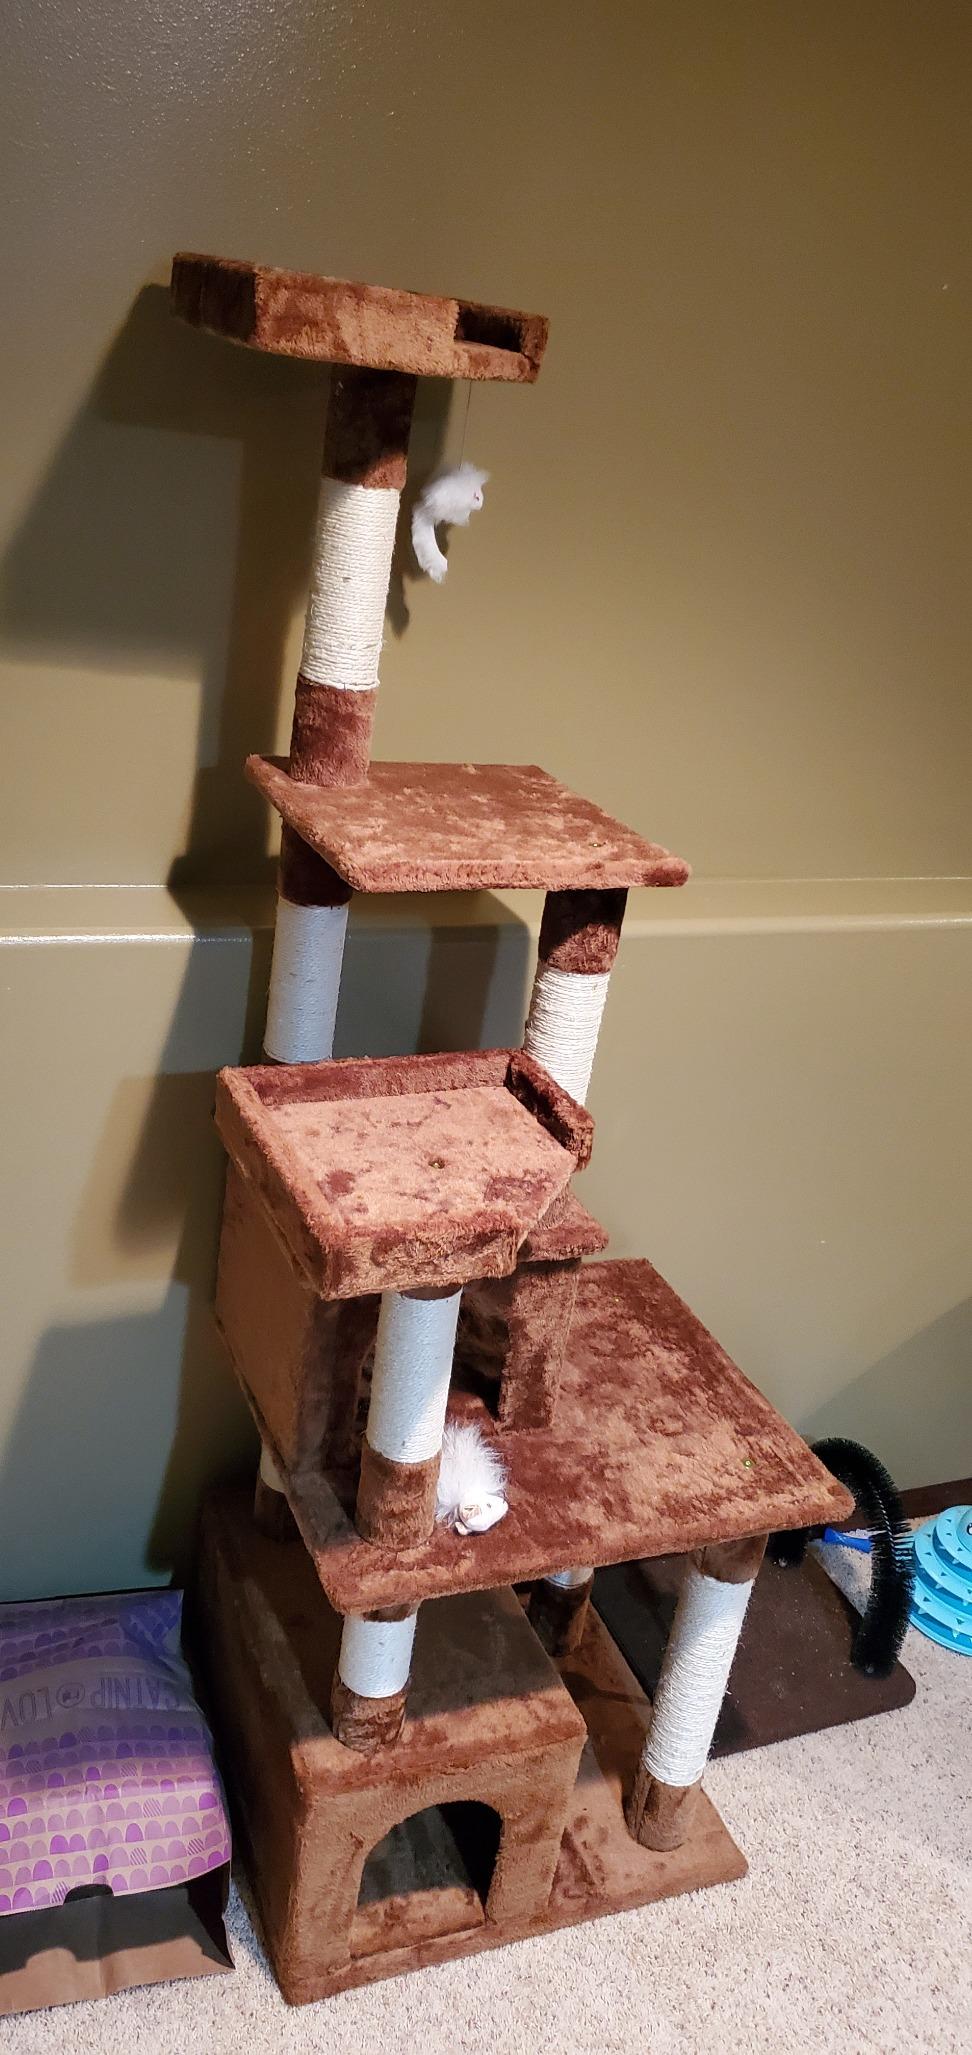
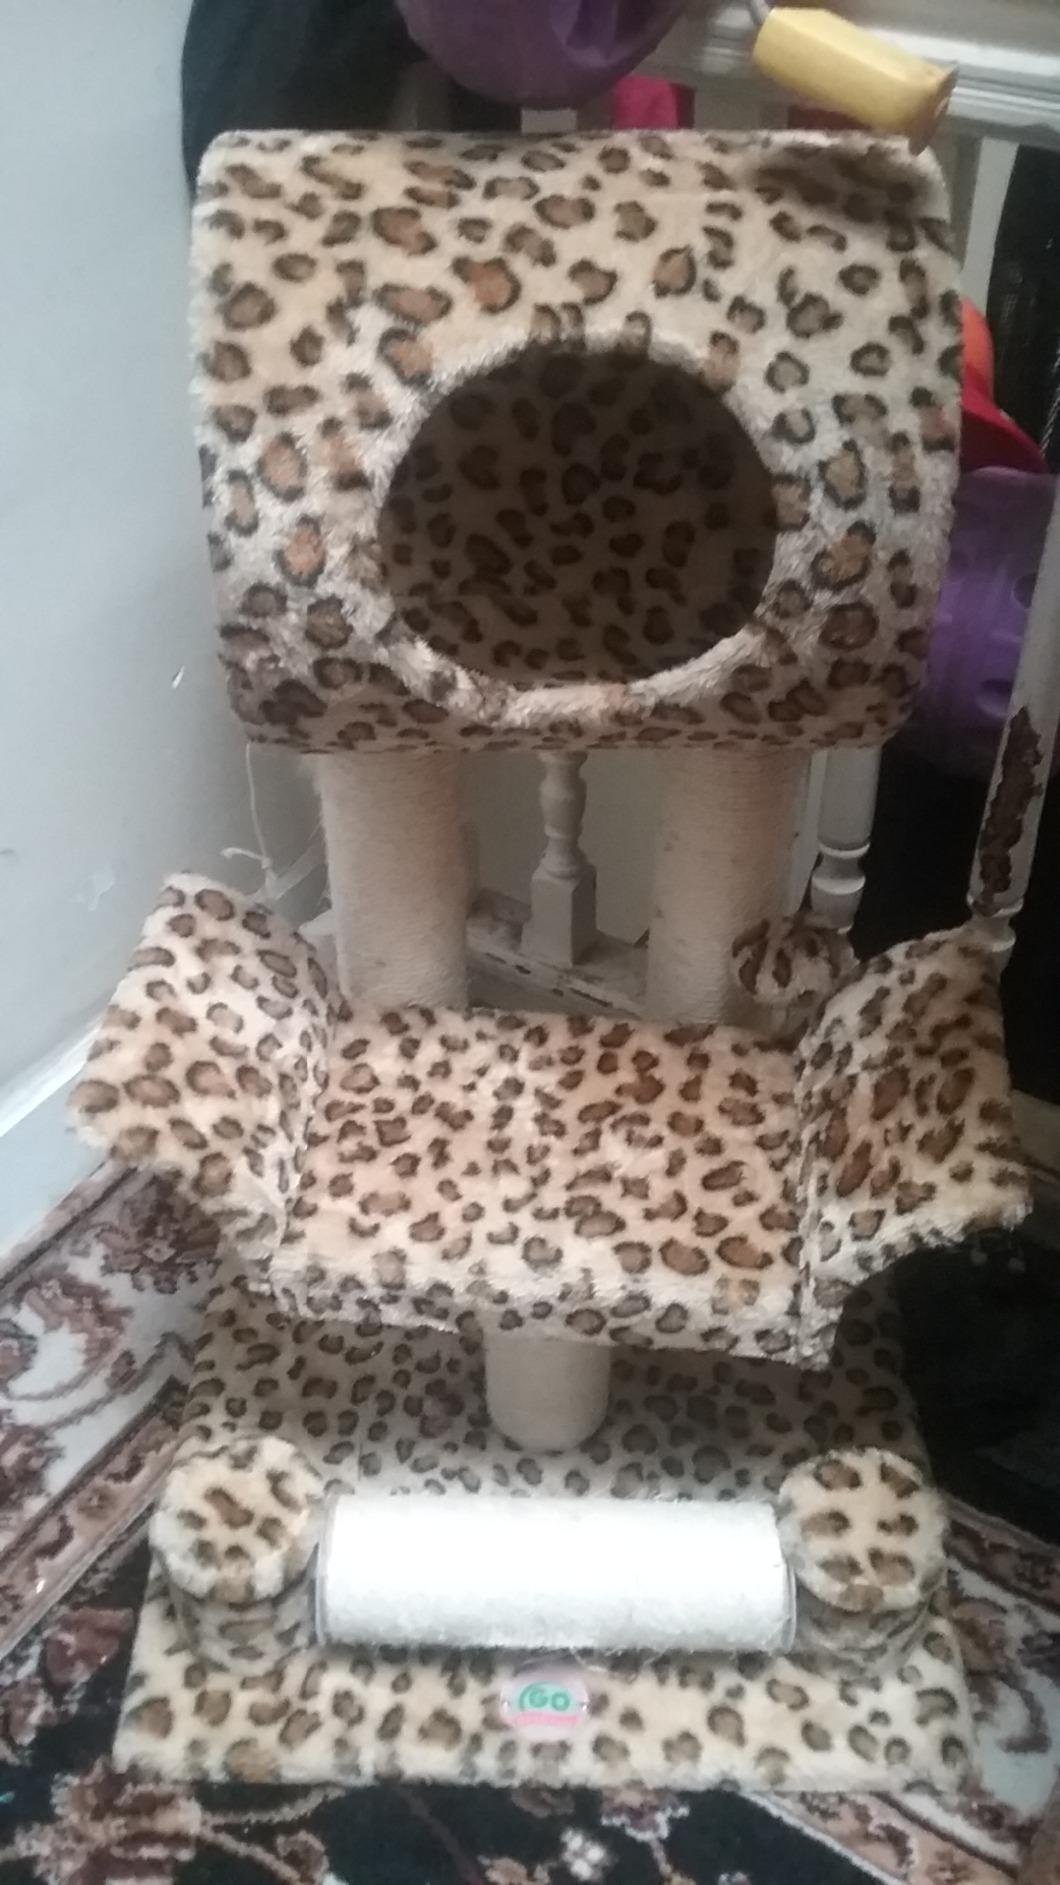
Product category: items_cat tree
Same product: no